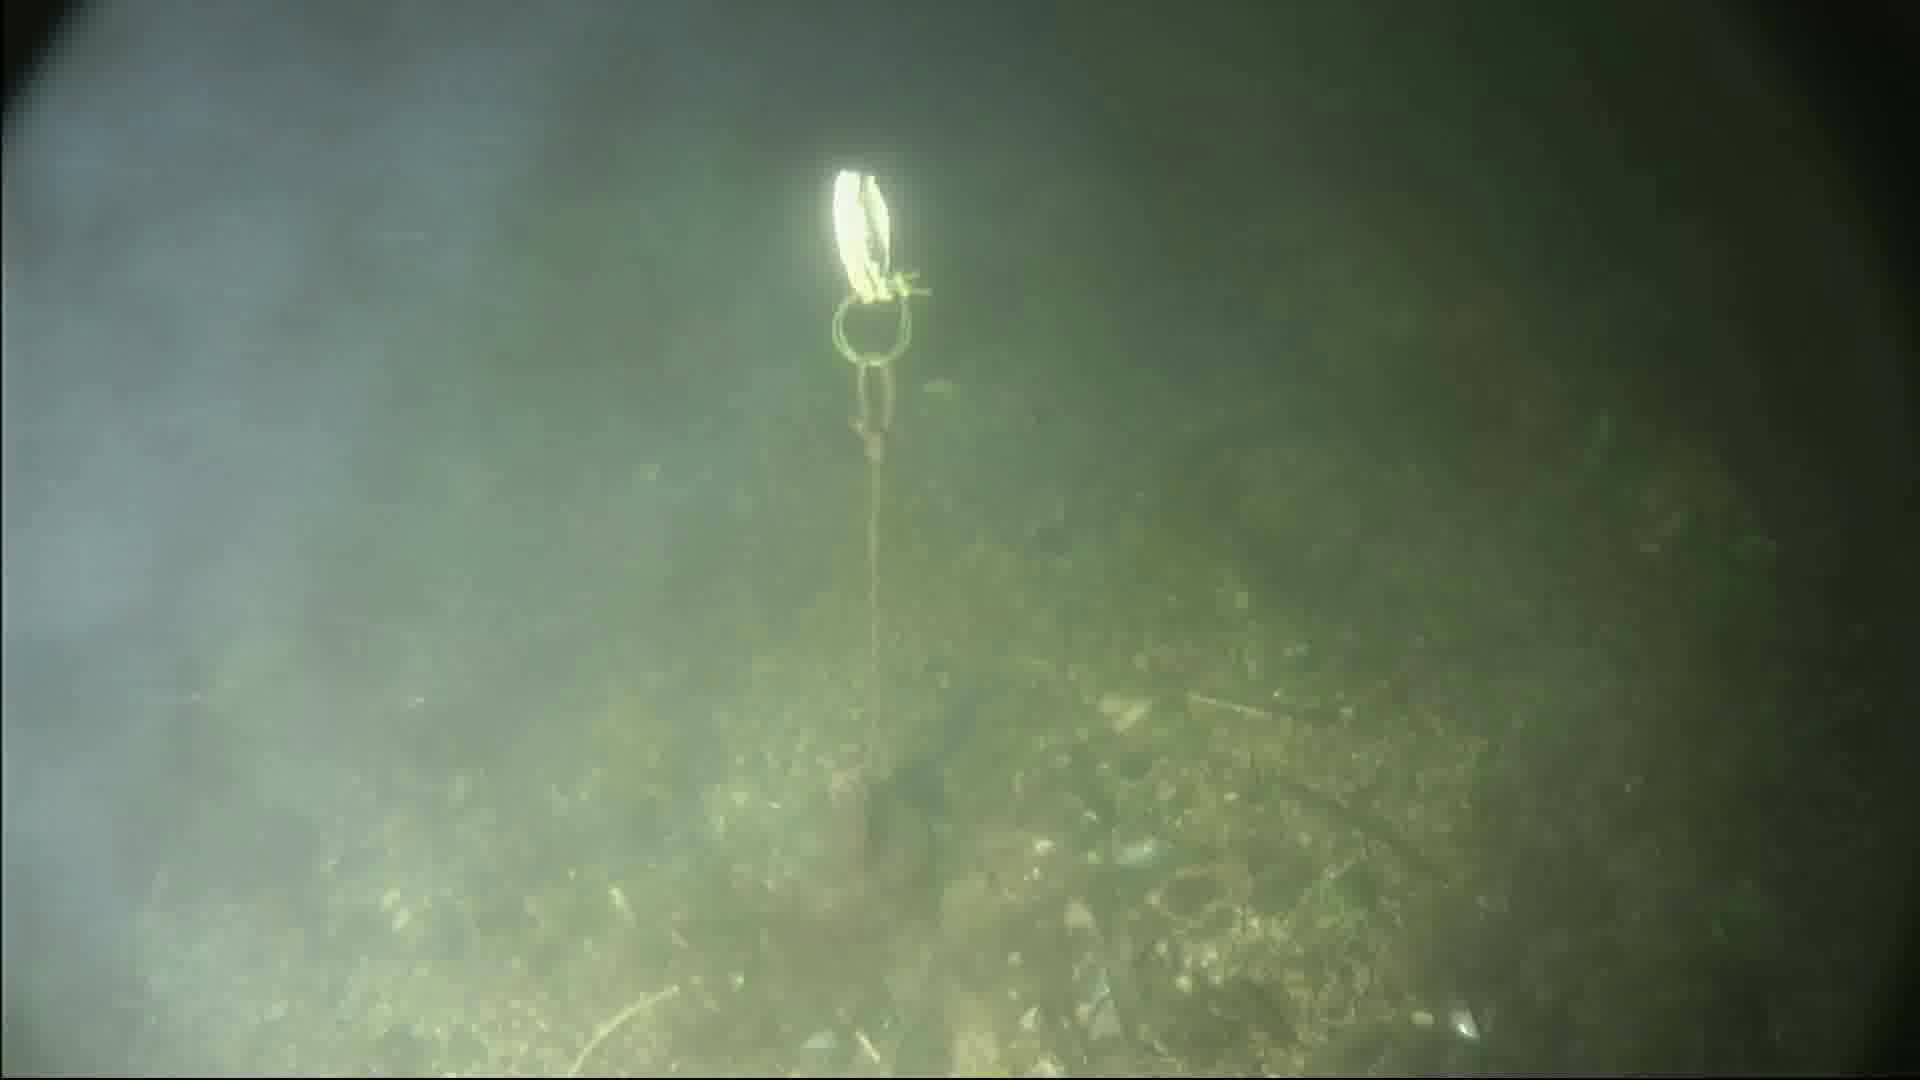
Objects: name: crab